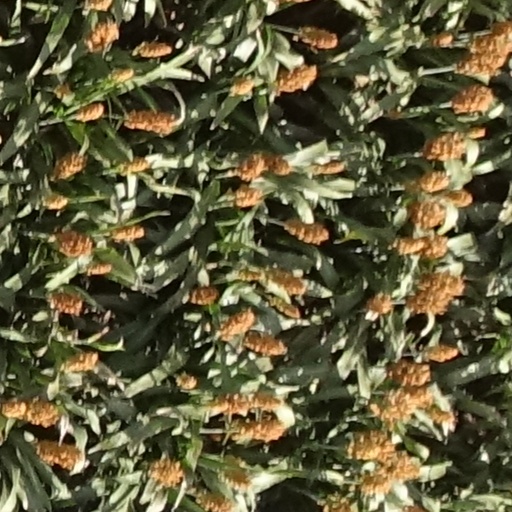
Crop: sorghum